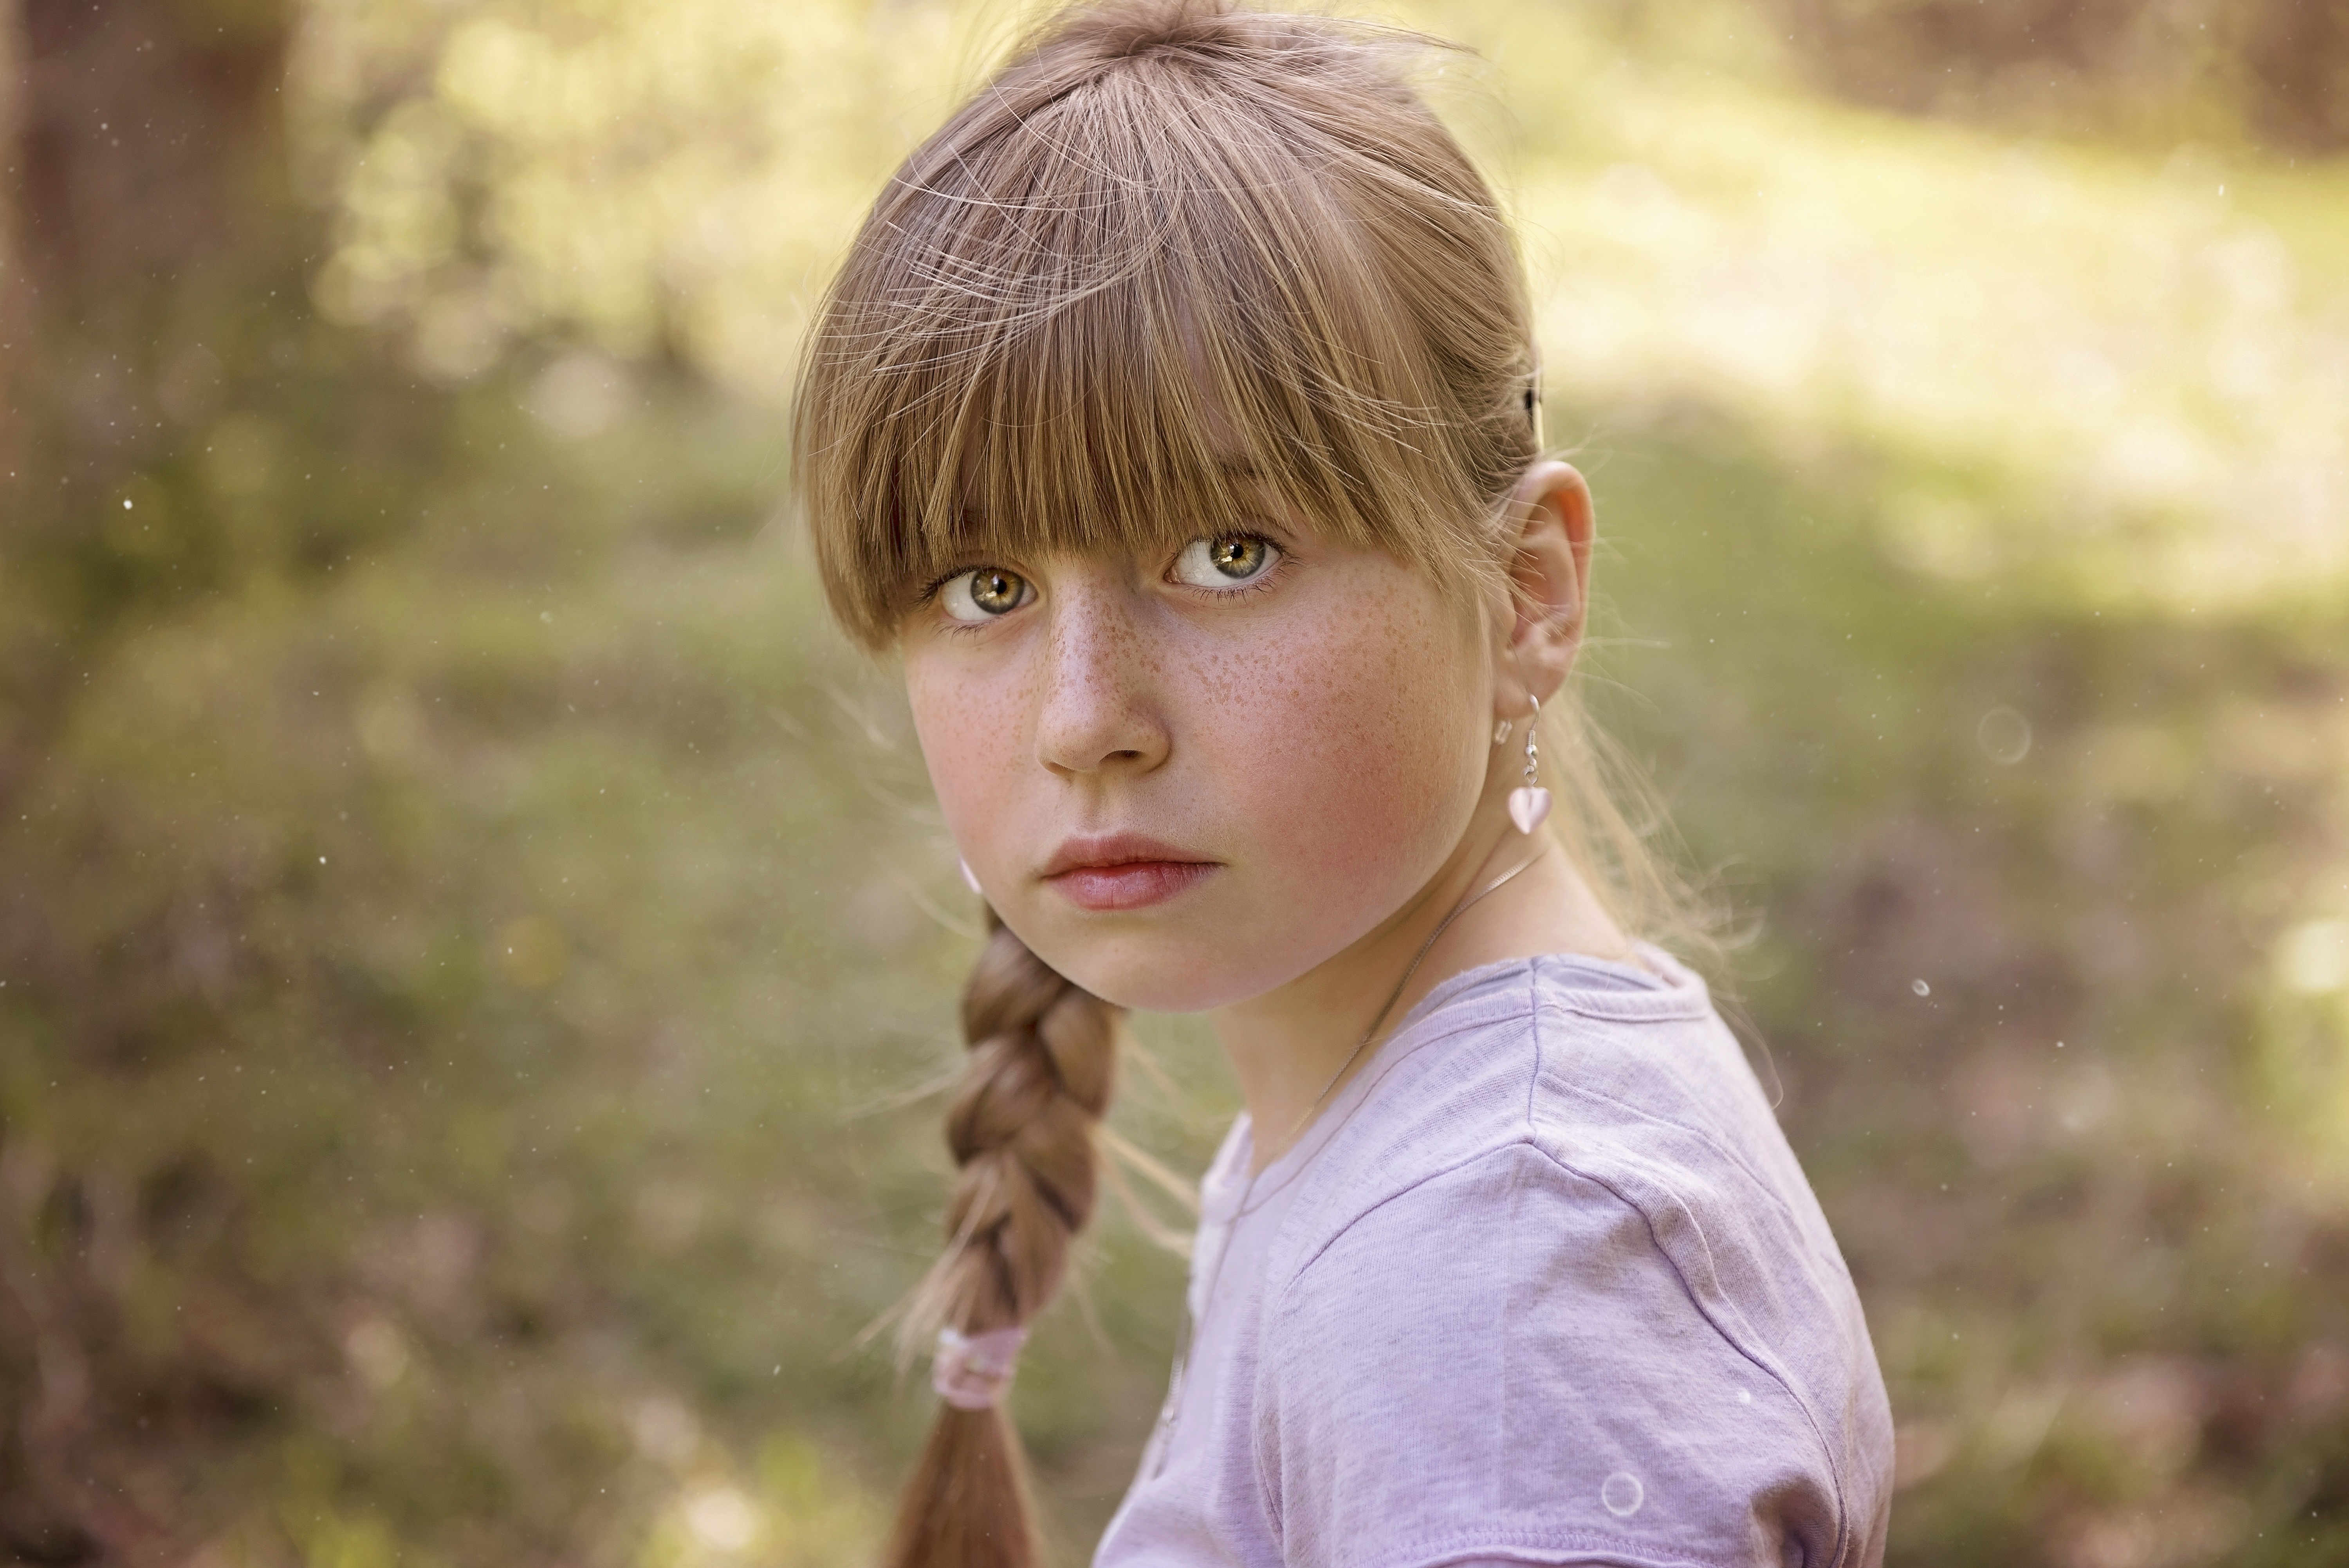
nature, person, people, girl, hair, photography, sunlight, flower, boy, view, male, portrait, model, spring, autumn, child, human, close, facial expression, face, toddler, eye, skin, beauty, blond, out, portrait photography